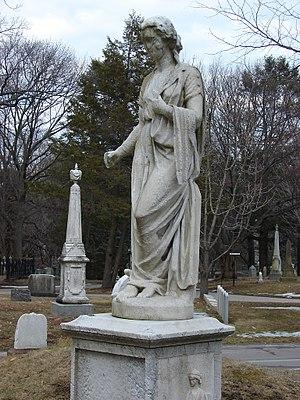
Le cimetière de Mount Auburn est le premier cimetière paysager aux États-Unis, situé sur la ligne entre Cambridge et Watertown, dans le comté de Middlesex, au Massachusetts, à 4 milles à l'ouest de Boston, au Massachusetts. Il est le lieu de sépulture de nombreux membres éminents des Boston Brahmins, et aussi un monument historique national.
Harriot Kezia Hunt, née le 9 novembre 1805 à Boston dans le Massachusetts et morte le 2 janvier 1875 dans la même ville, est une femme médecin et militante américaine des droits des femmes.